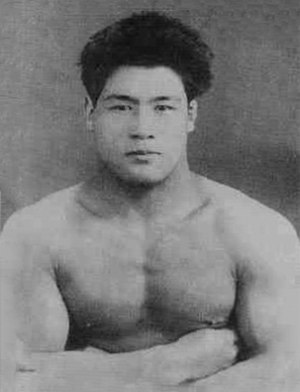
Masahiko Kimura
Masahiko Kimura
Masahiko Kimura var en japansk judokæmper, der er efter manges mening var en af de største judokæmper nogensinde.